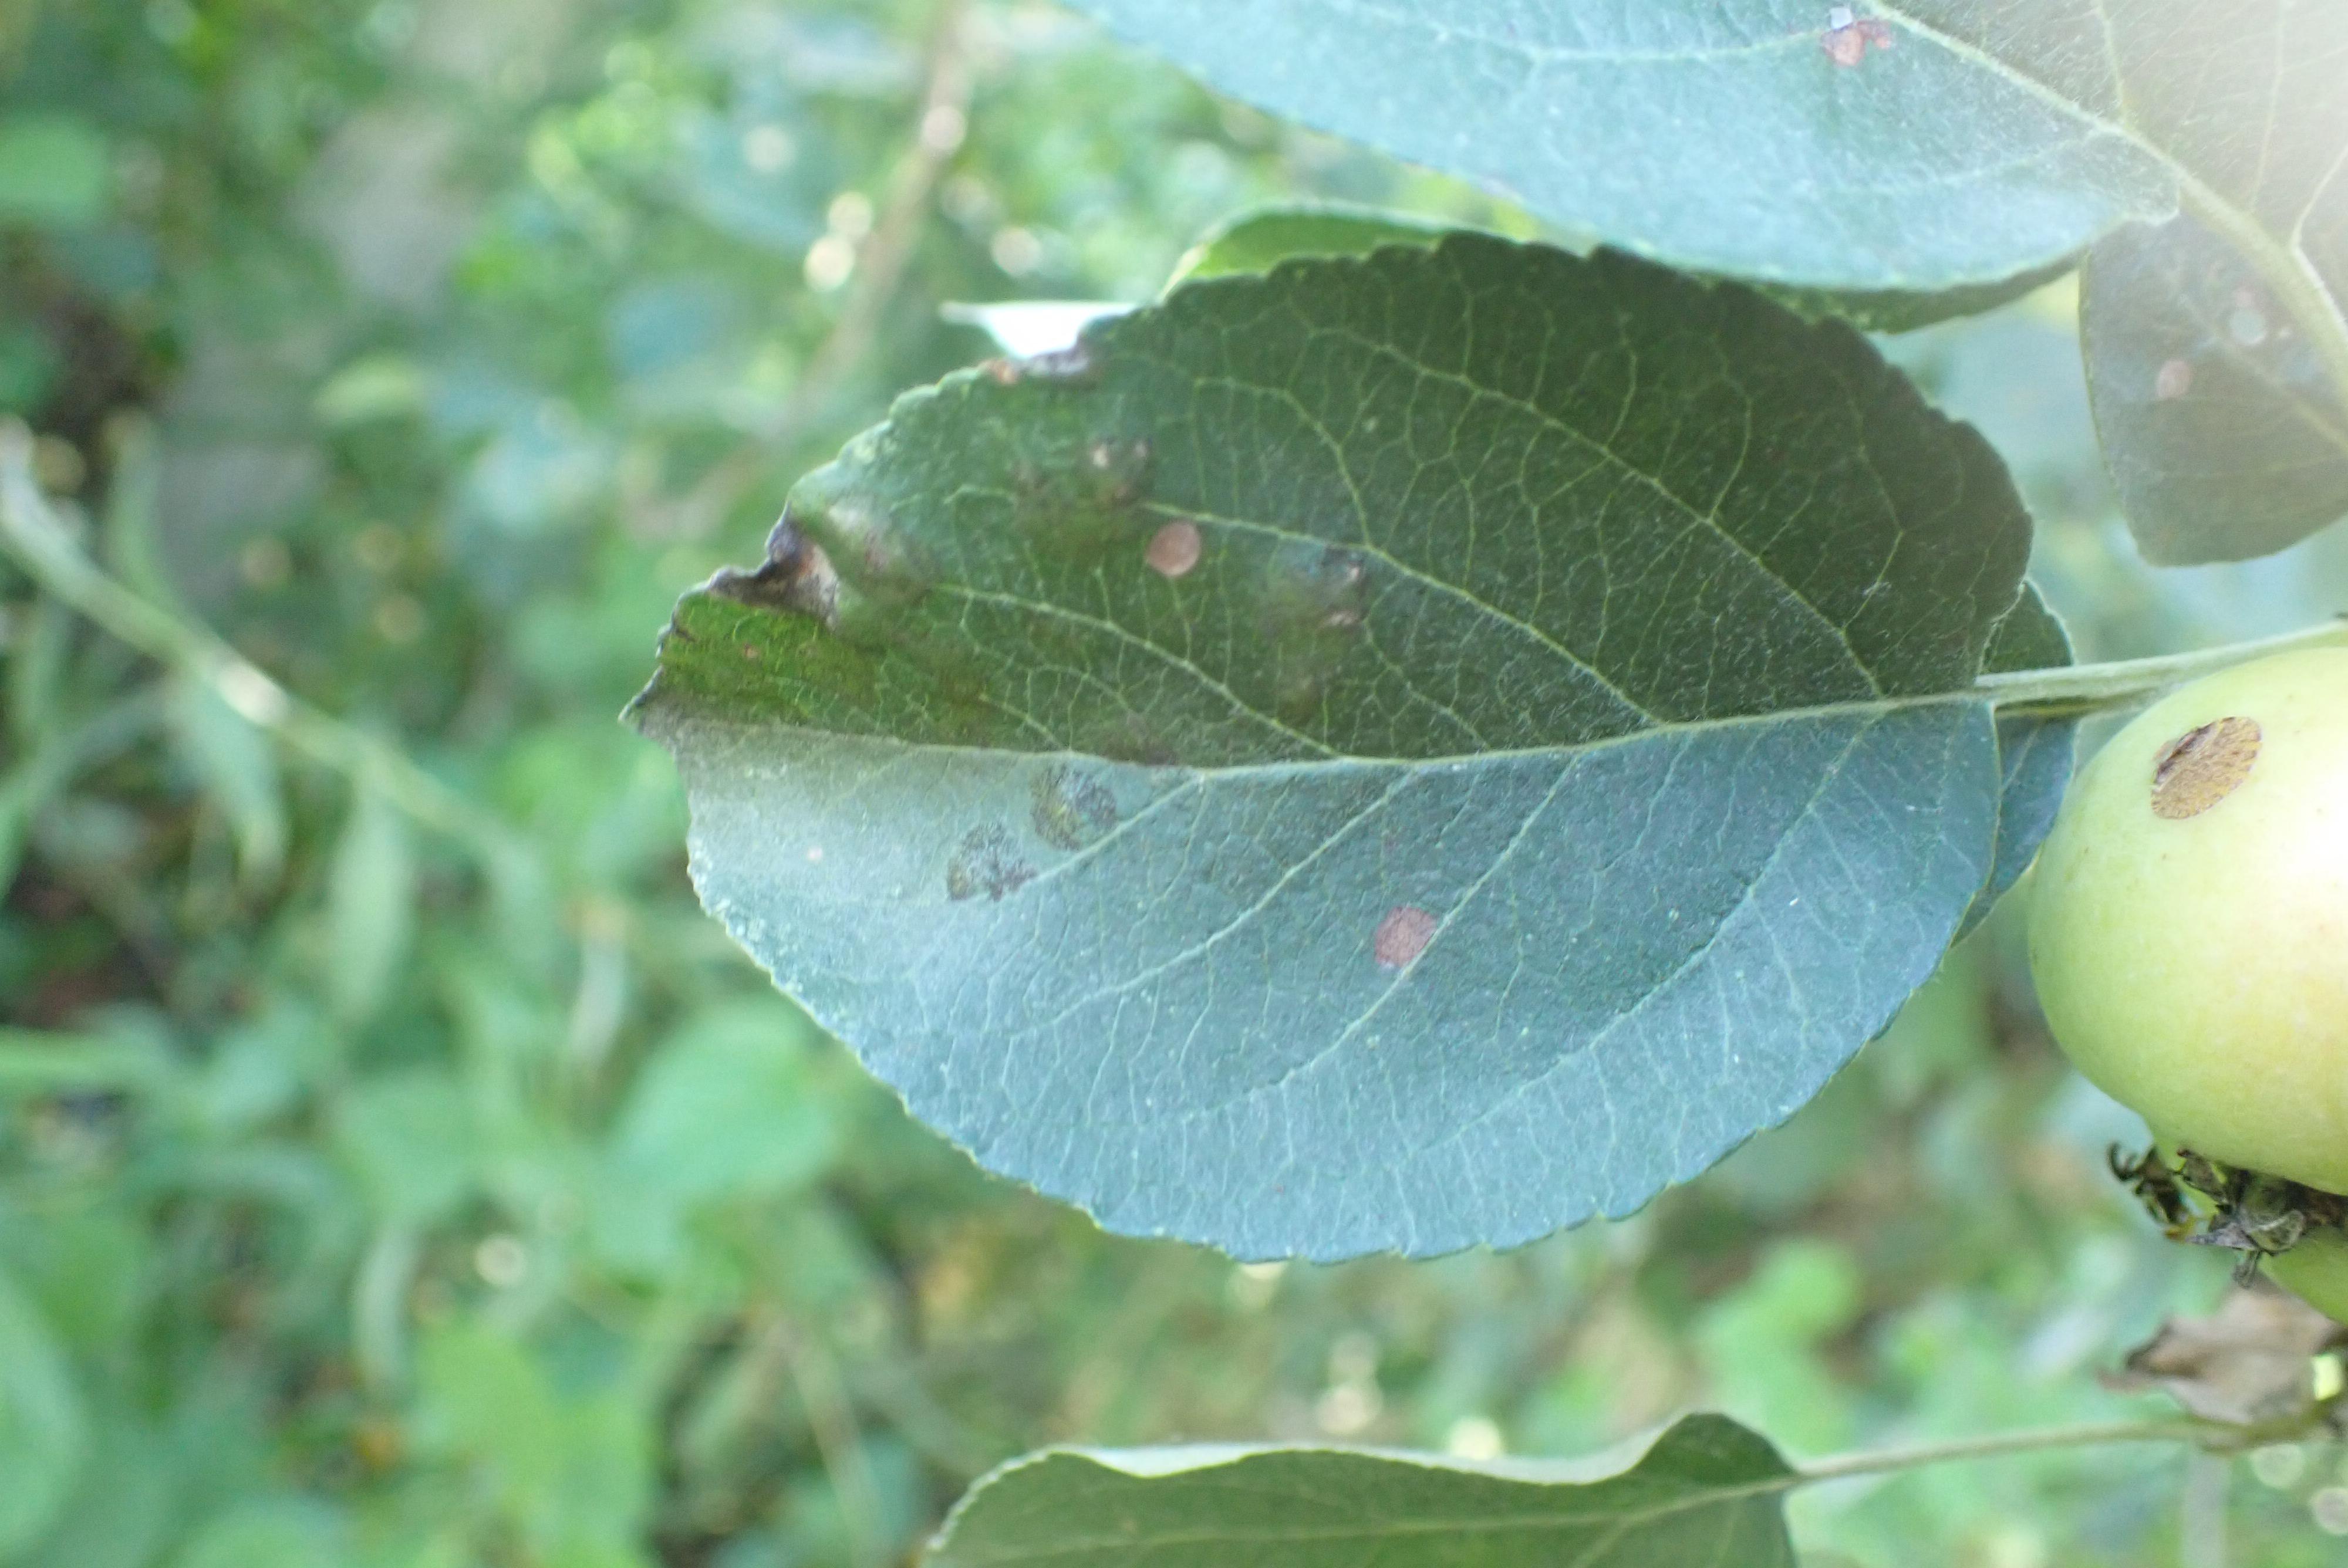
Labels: complex